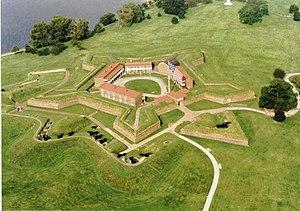
Cette liste recense les monuments nationaux américains.